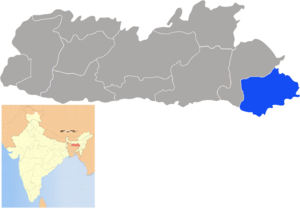
Le district des East Jaintia Hills est un district de l'état du Meghalaya, en Inde.